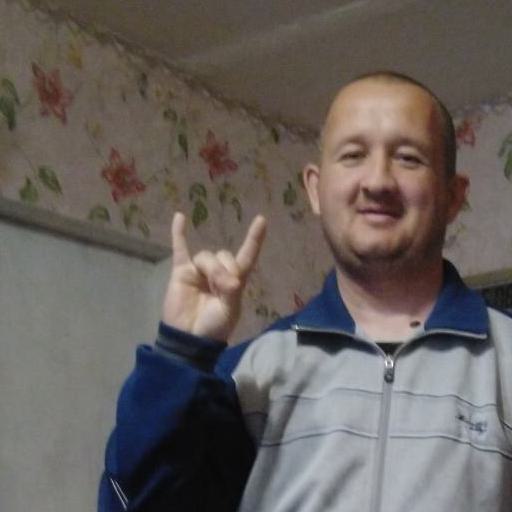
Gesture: rock